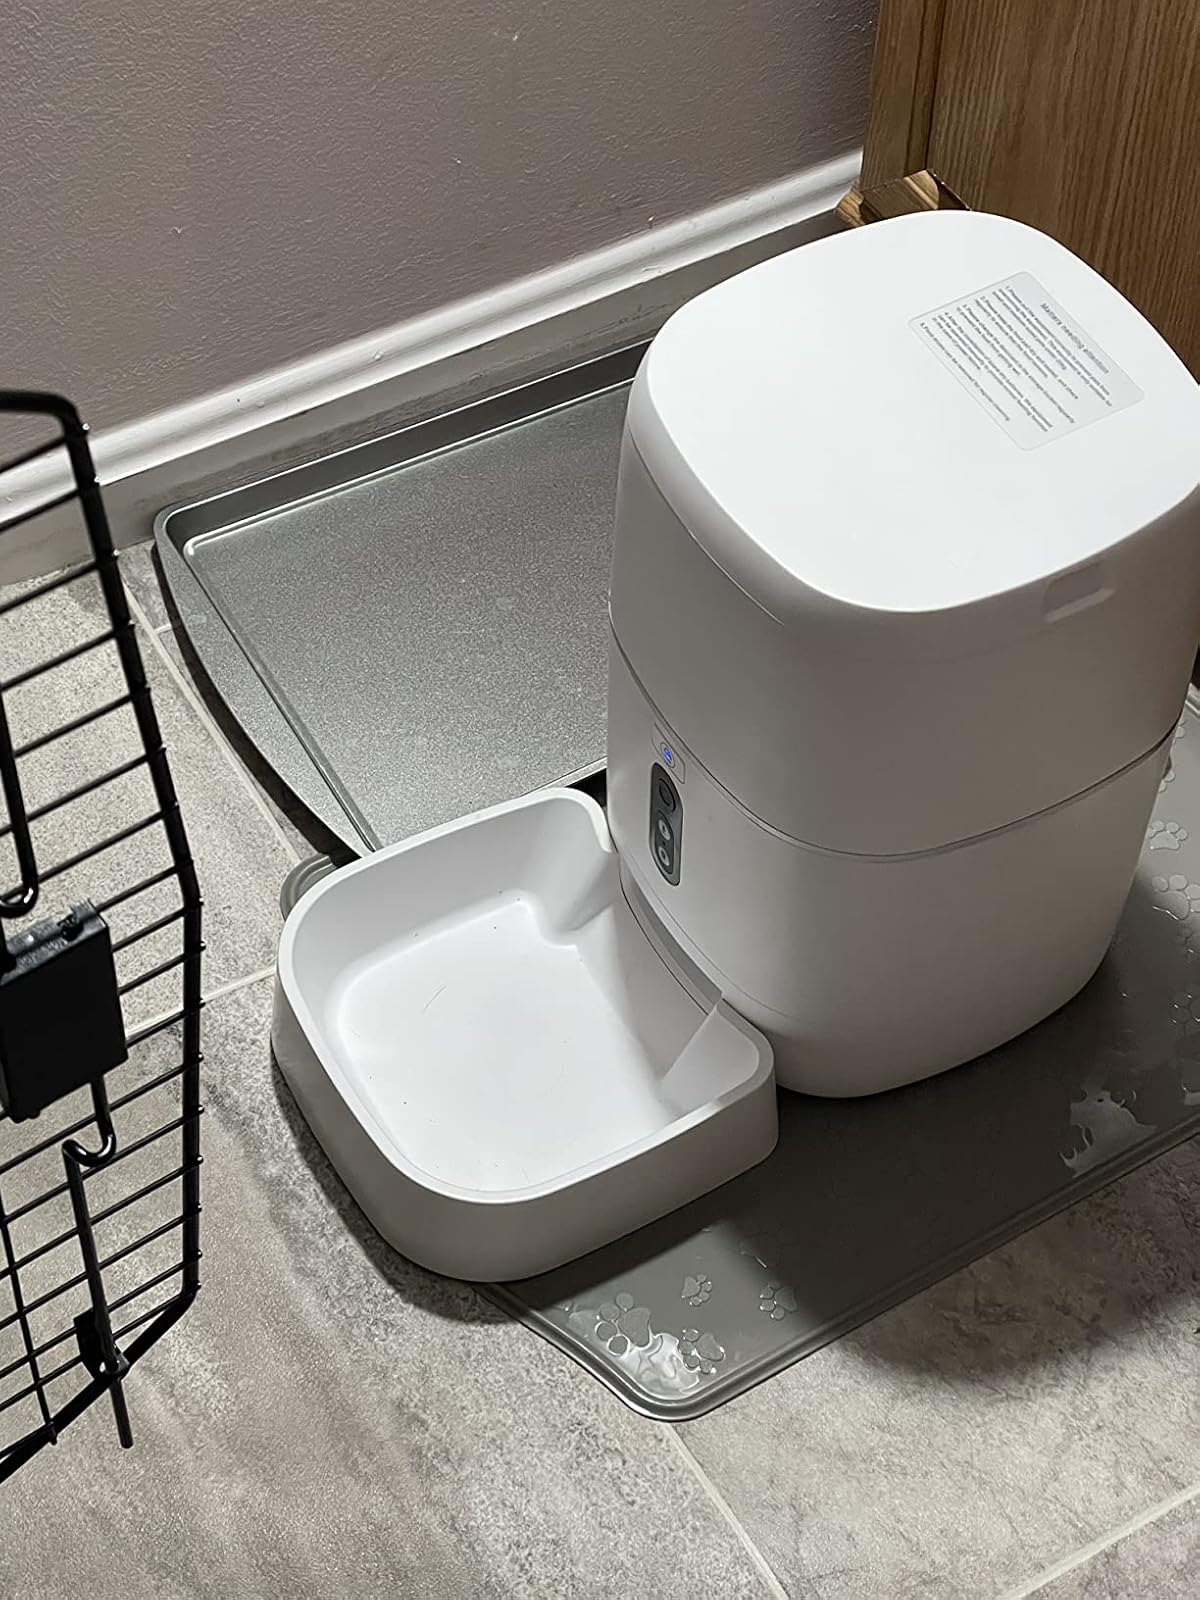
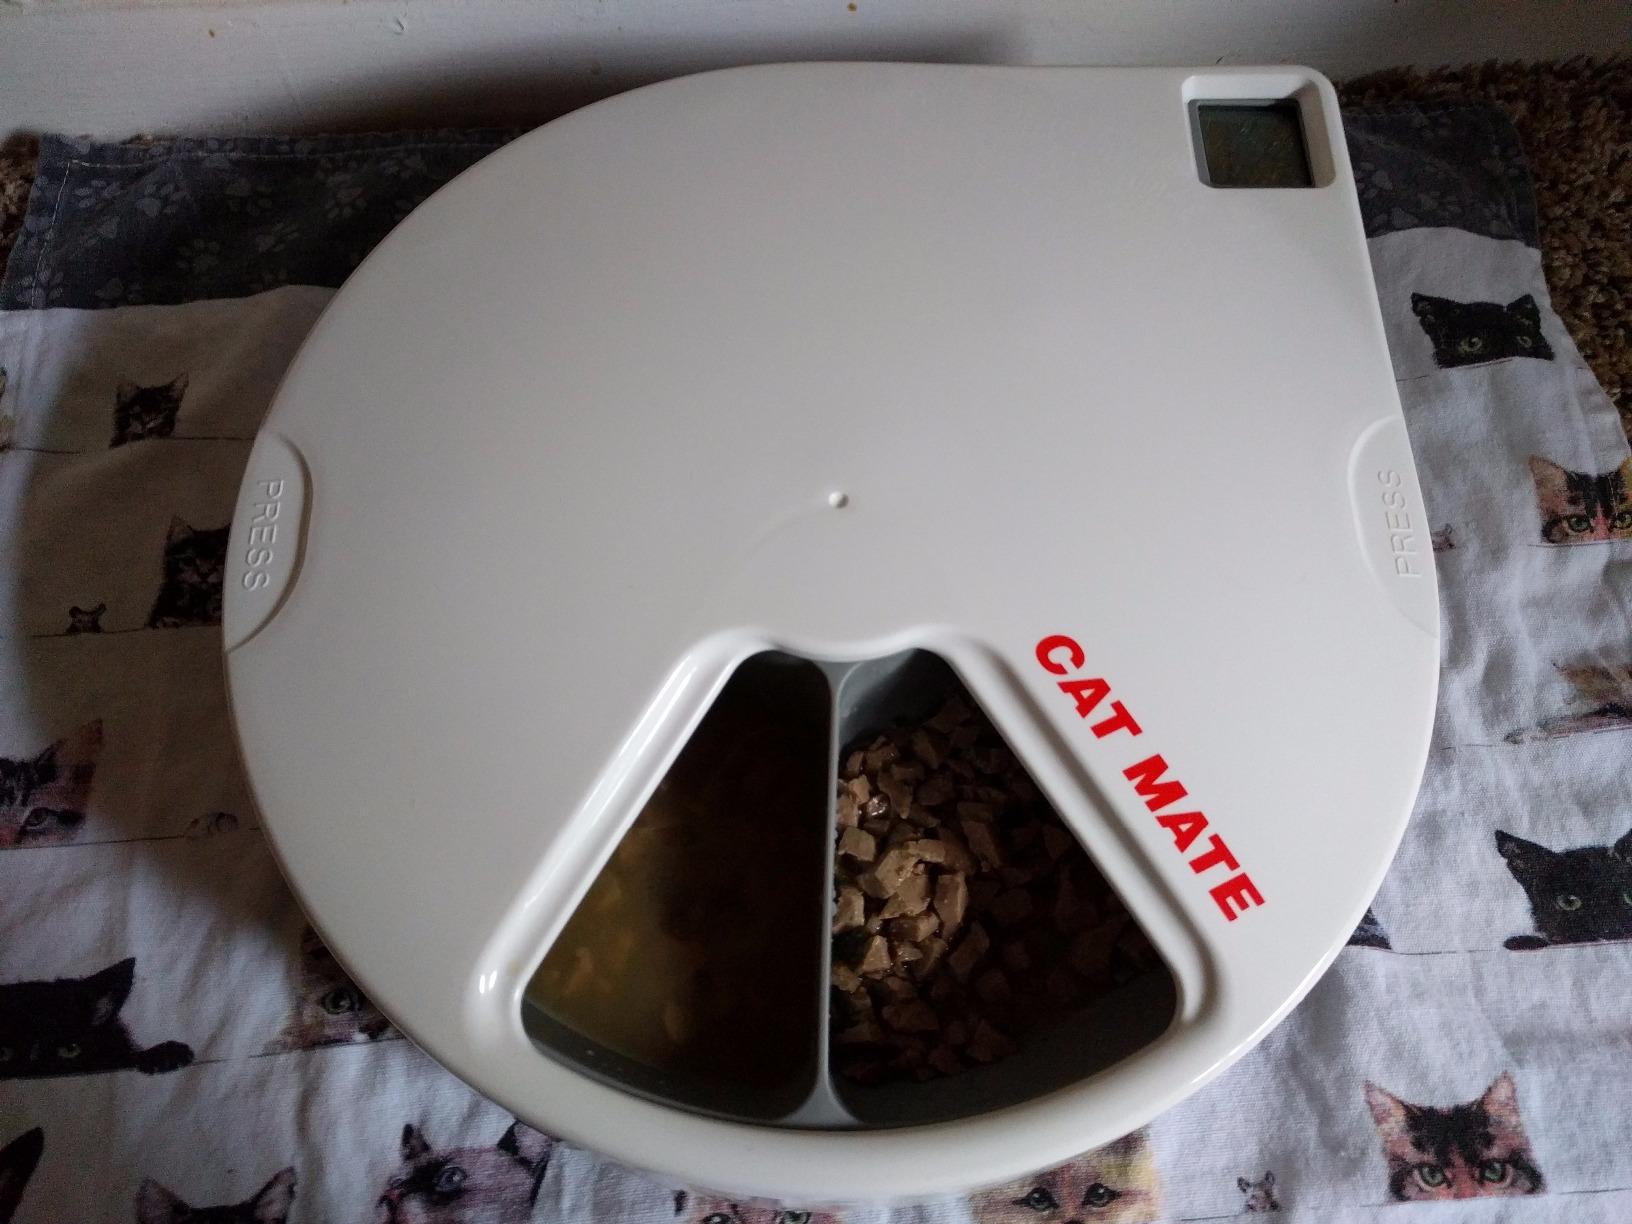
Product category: items_feeder
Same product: no